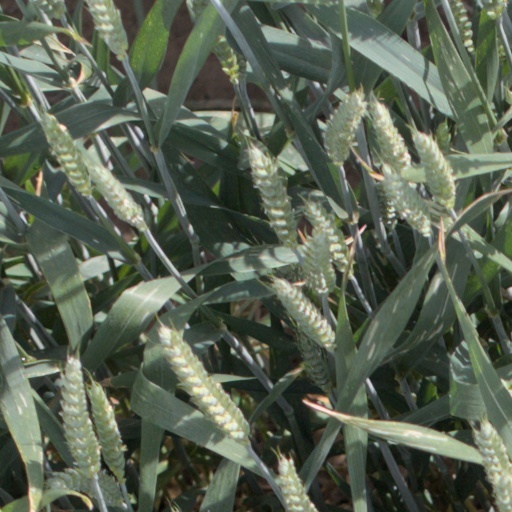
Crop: wheat